Seedan

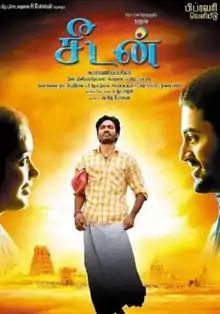
Theatrical release poster

Seedan is a 2011 Indian Tamil-language romantic fantasy drama film directed by Subramaniam Siva. The film stars Dhanush, Unni Mukundan and Ananya. Sheela, Suhasini Mani Ratnam, Vivek, Ponvannan, and Ilavarasu appear in supporting roles.